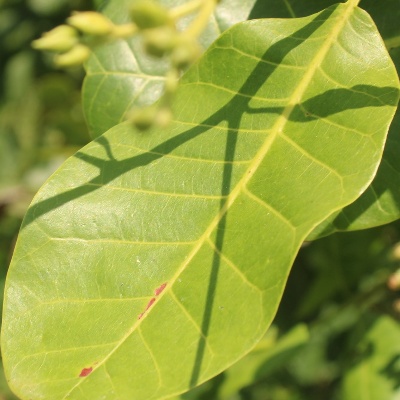
Crop: Cashew
Condition: anthracnose